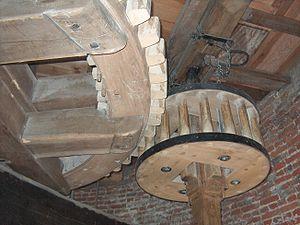
Une meule à grains est un objet technique, traditionnellement en pierre, qui permet le broyage, la trituration, le concassage, ou plus spécifiquement la mouture de diverses substances.
Lanterne est un titre d'œuvre notamment porté par :